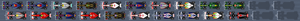
Le Grand Prix automobile de Belgique 2011, disputé le 28 août 2011 sur le circuit de Spa-Francorchamps, est la 851ᵉ épreuve du championnat du monde de Formule 1 courue depuis 1950 et la douzième manche du championnat 2011.